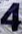
Number: 4